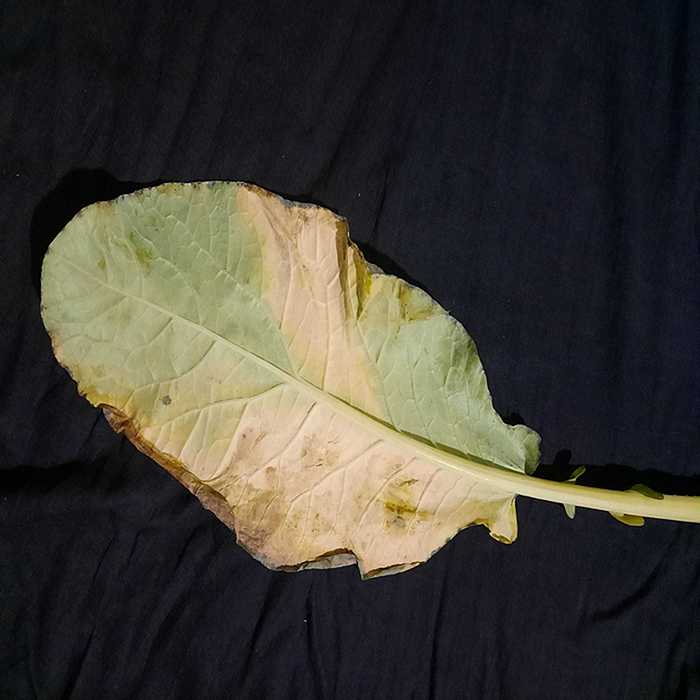
Plant: Cauliflower
Label: Black Rot